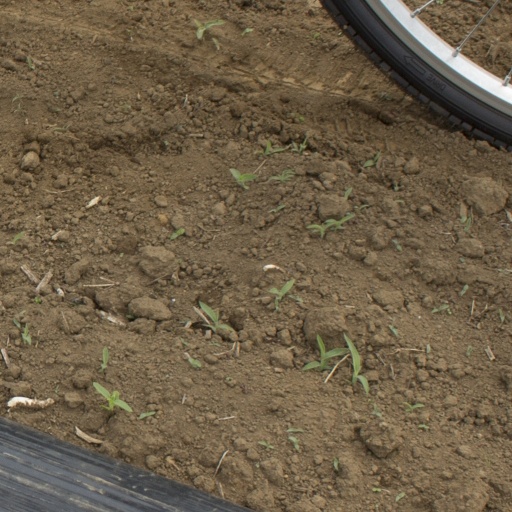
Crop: Jerusalem artichoke